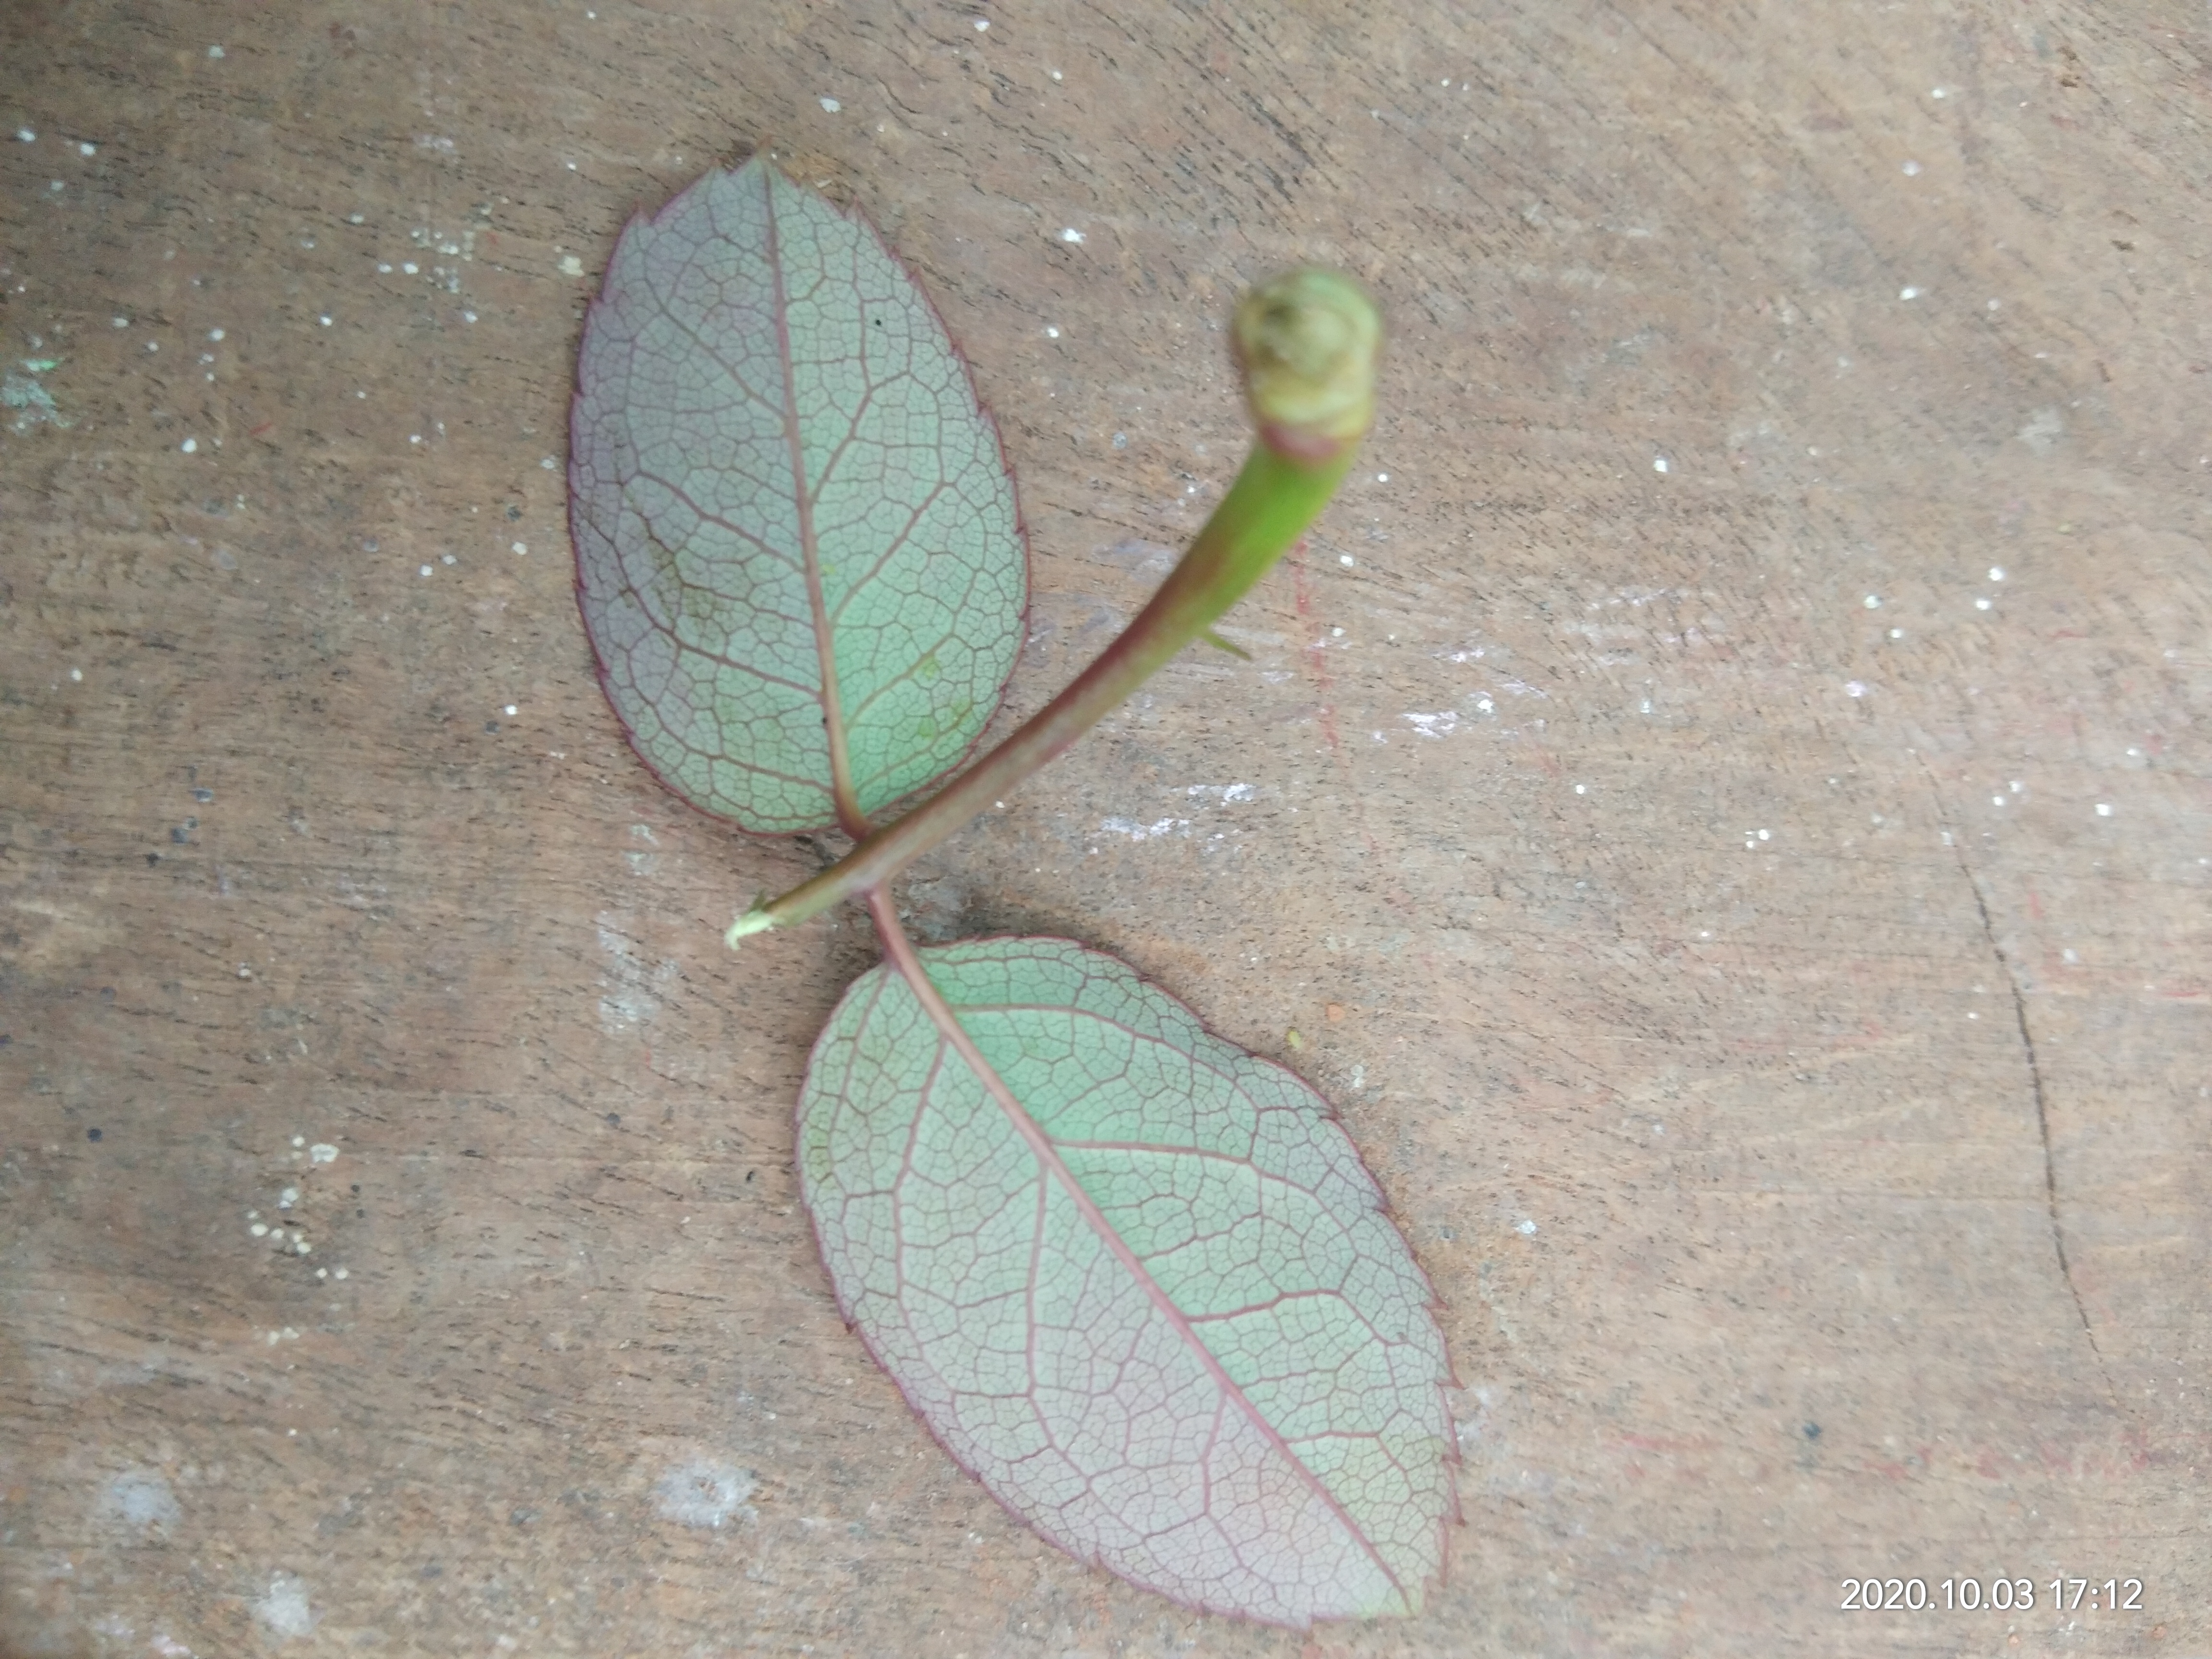
Plant: Rose